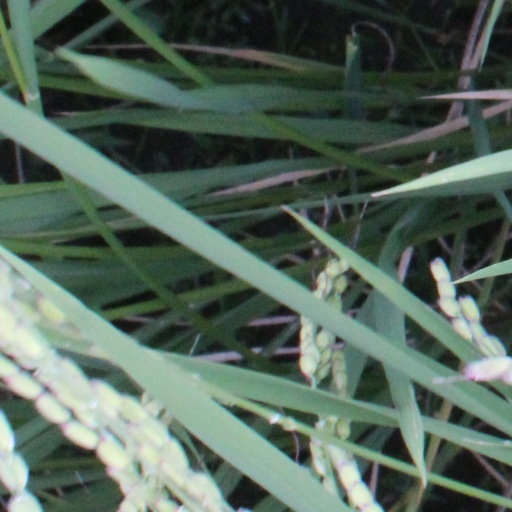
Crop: rice